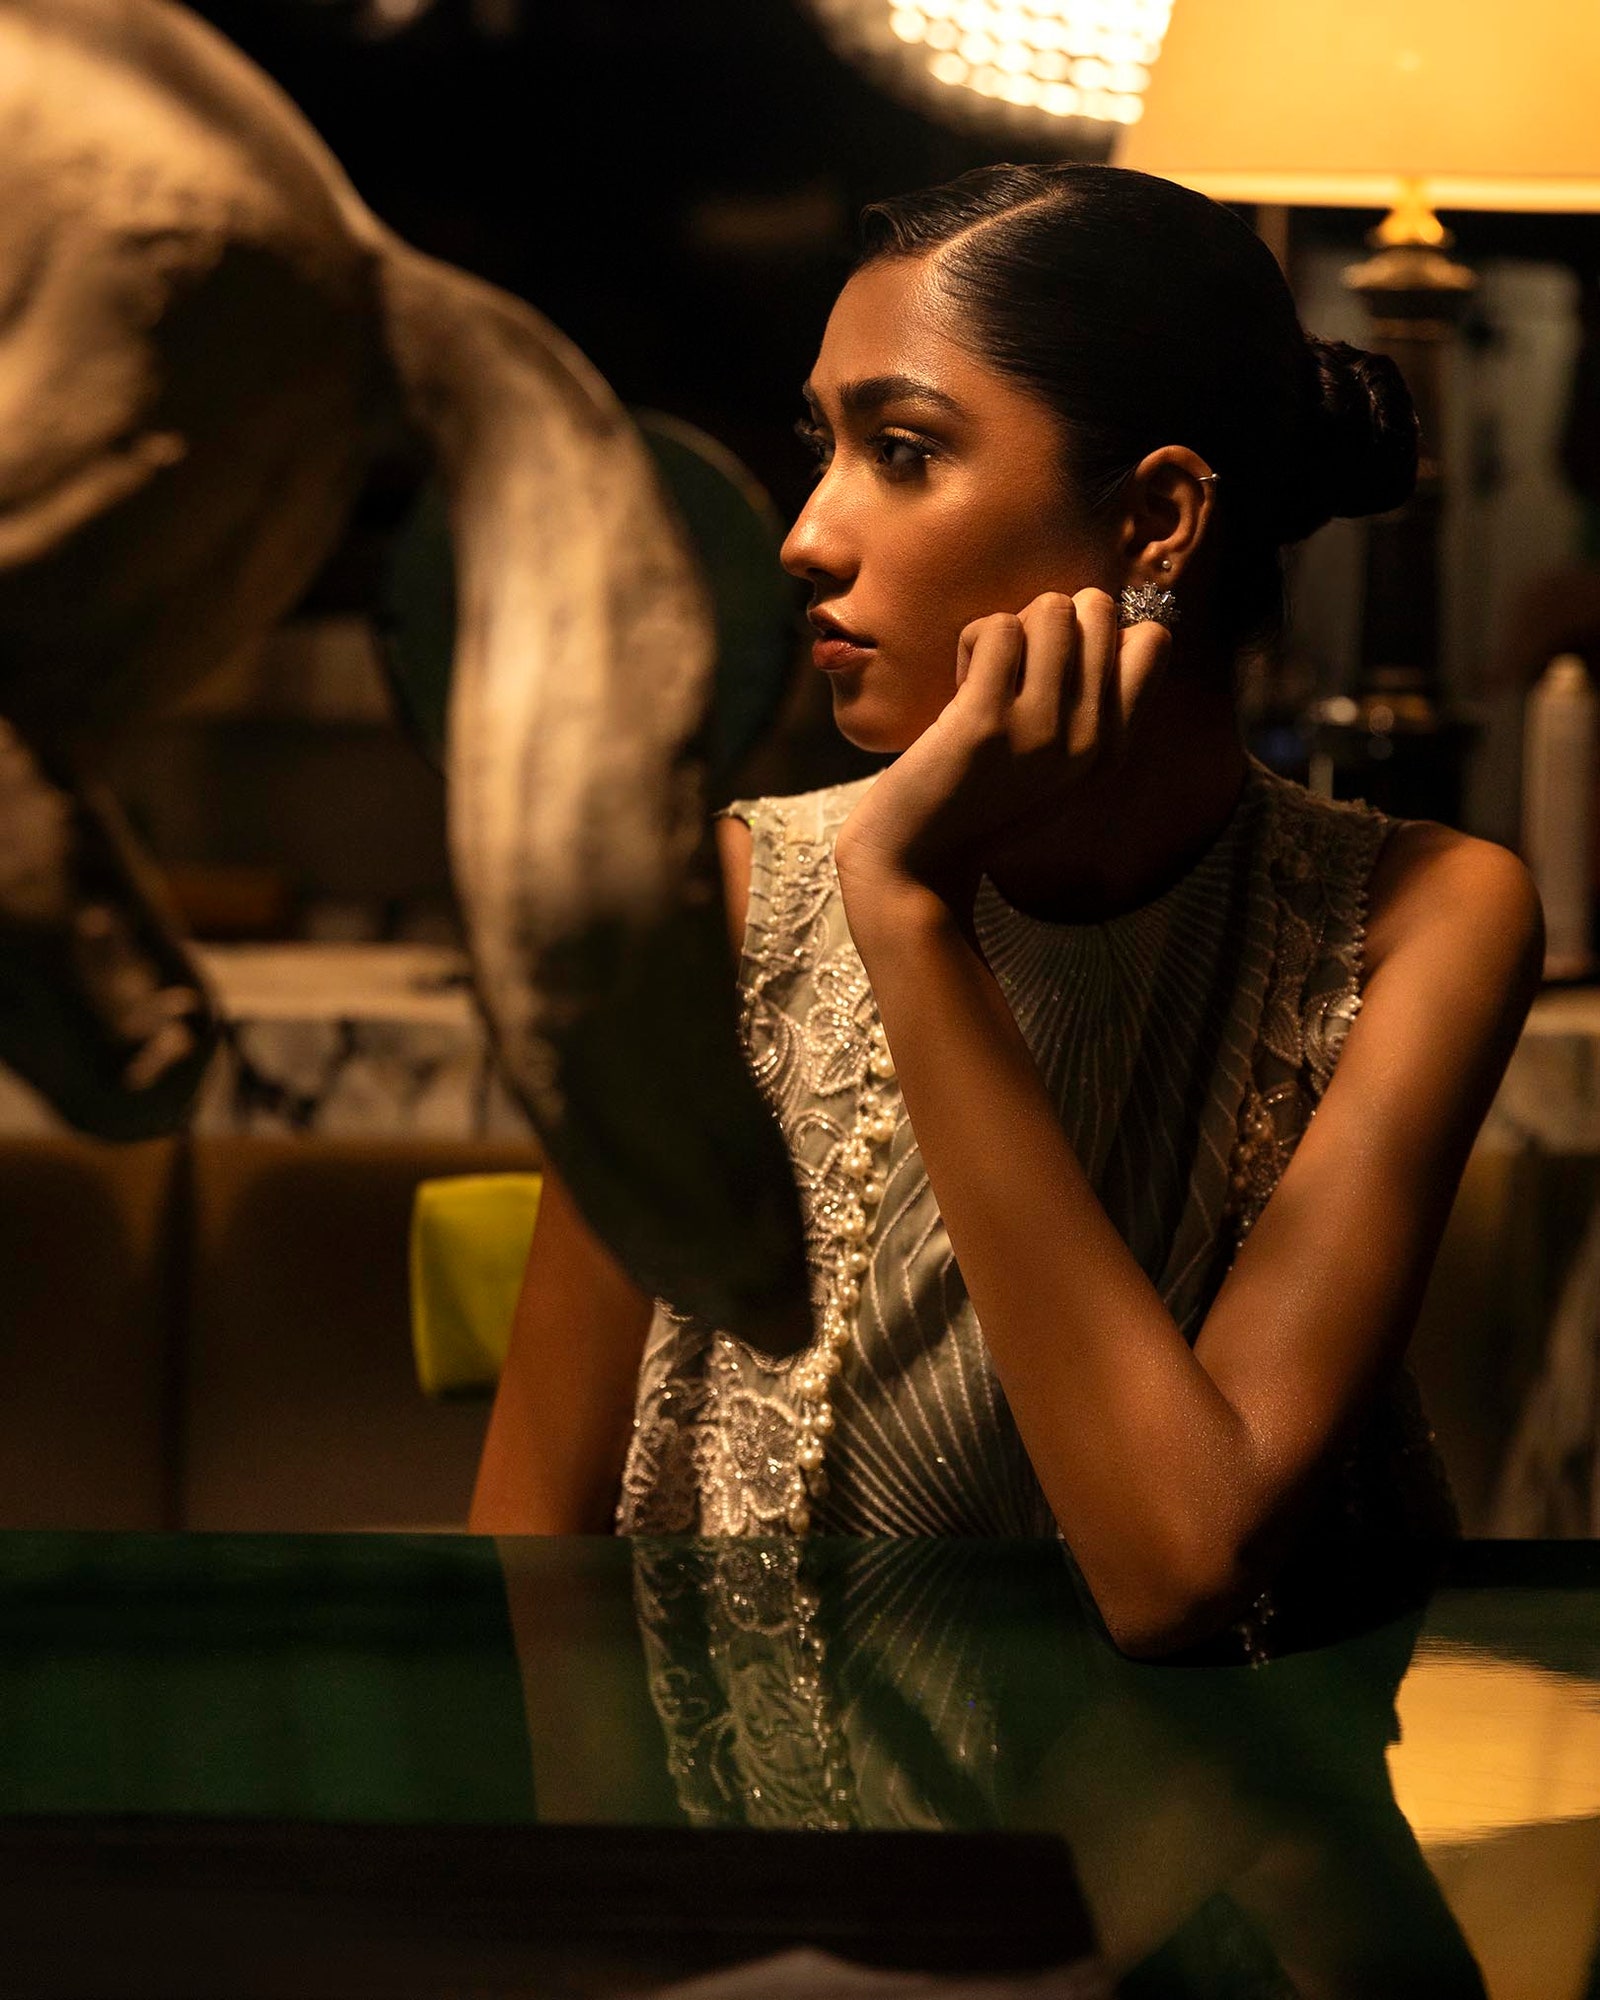
golden girl by kashif khan